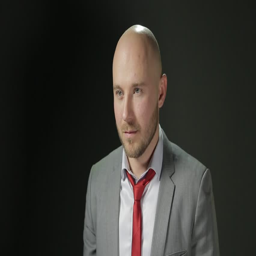
bald man with a beard in a suit looks to the side and corrects red tie .